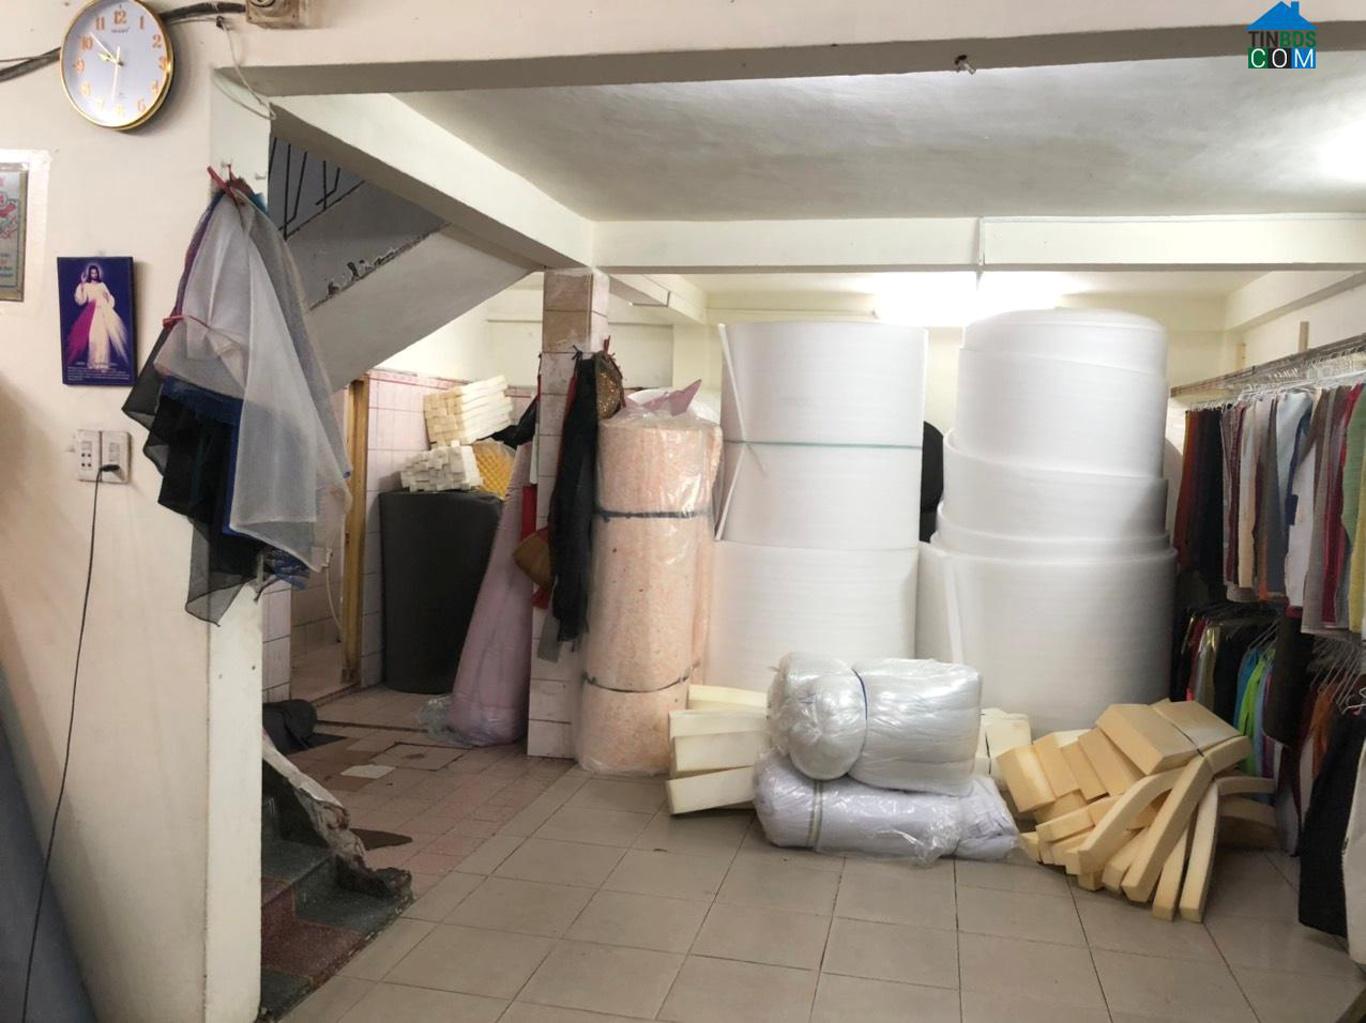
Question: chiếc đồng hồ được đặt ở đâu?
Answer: được đặt phía trên bức ảnh đức chúa